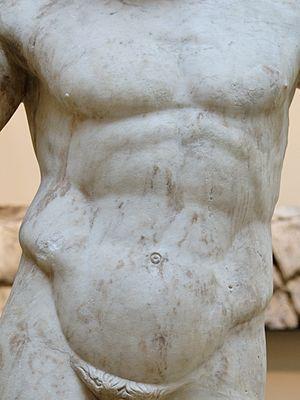
Diadumène (athlète nouant le bandeau de la victoire), détail du torse. Marbre, copie romaine de 50 ap. J.-C. environ d'après un original grec d'environ 440 av. J.-C. Provenance
Le Diadumène est une célèbre statue attribuée au sculpteur grec Polyclète. L'original était en bronze, mais les exemplaires conservés sont des copies romaines en marbre.
Le Diadumène de Vaison la Romaine est une statue en marbre grandeur nature d'un athlète découvert dans la ville romaine de Vaison, dans le sud de la France. Depuis 1870, il fait partie de la collection du British Museum.